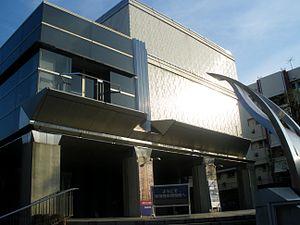
Cette liste présente les musées et les galeries d'art situés à Tokyo.